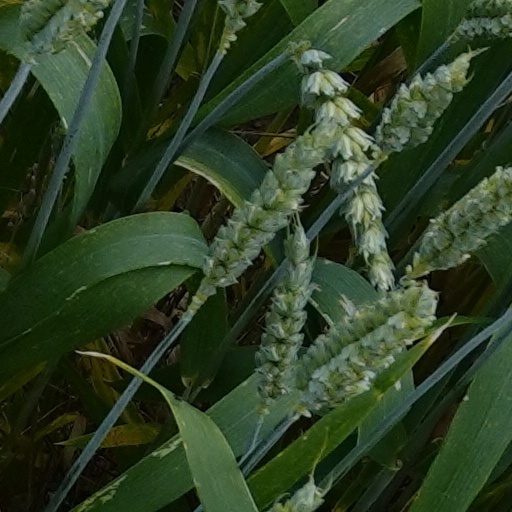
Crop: wheat